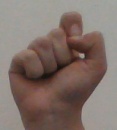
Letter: fa